International unit

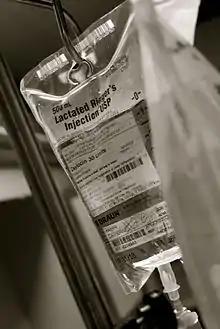
30 IU of oxytocin for intravenous infusion

In pharmacology, the international unit (IU) is a unit of measurement for the effect or biological activity of a substance, for the purpose of easier comparison across similar "forms" of substances. International units are used to quantify vitamins and biologics (hormones, some medications, vaccines, blood products and similar biologically active substances).